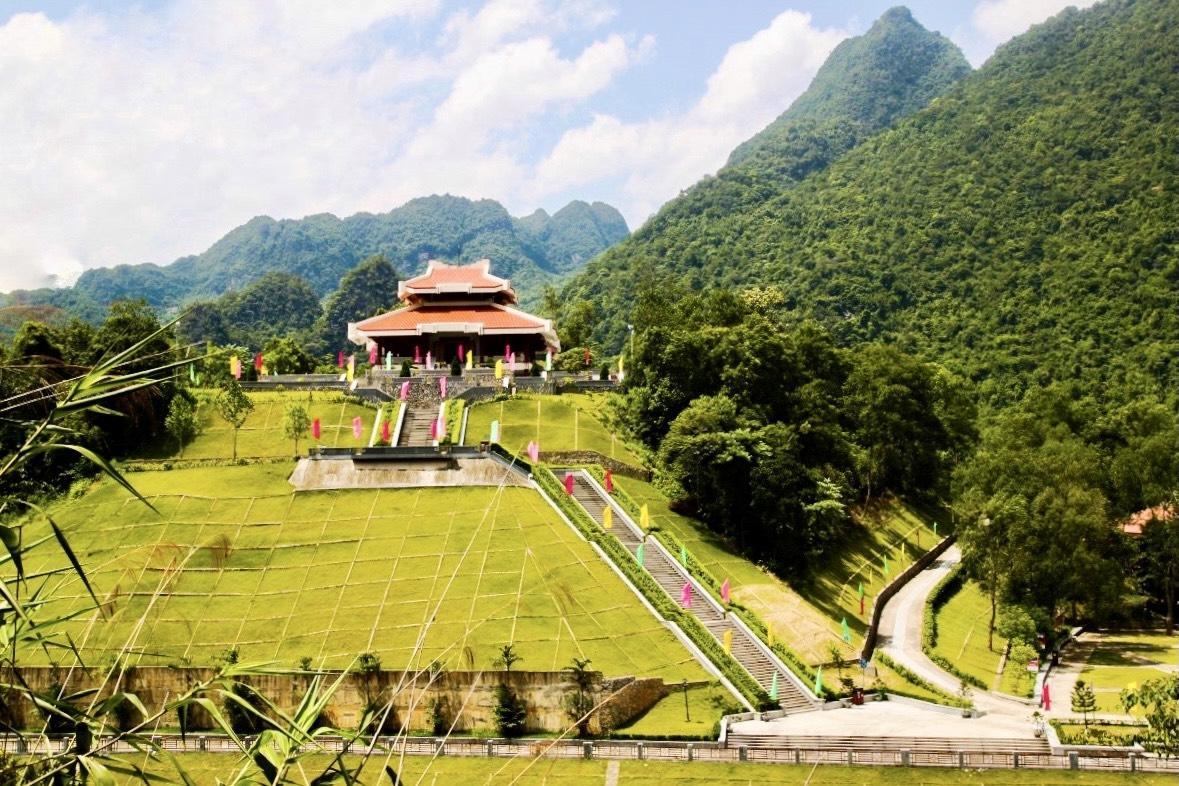
có những quả núi xuất hiện ở xung quanh ngôi chùa